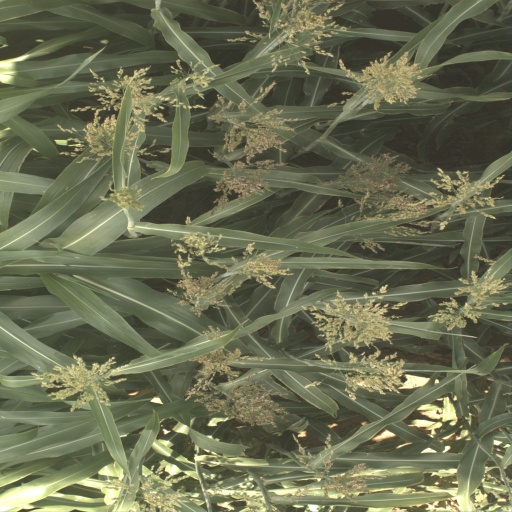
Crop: sorghum